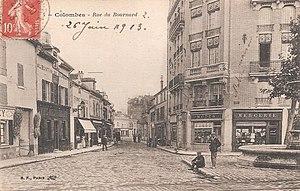
Colombes.Rue du Bournard.1913
La rue du Bournard est une voie de communication située à Colombes.